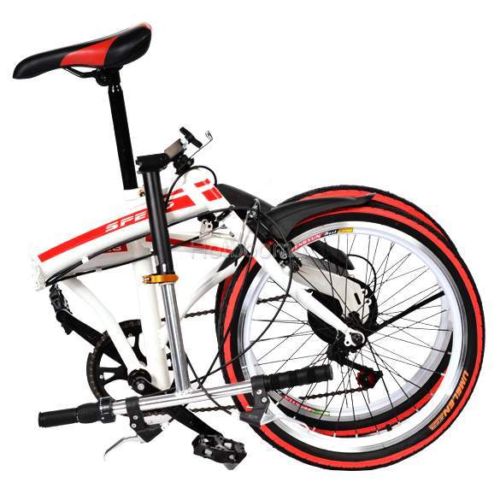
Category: bicycle